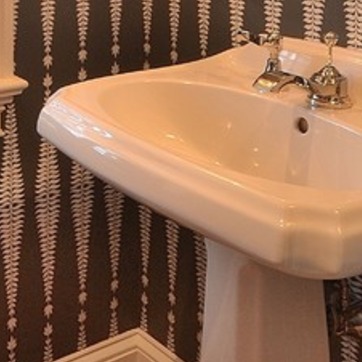
Material: ceramic